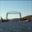
Label: bridge